Tony Verna

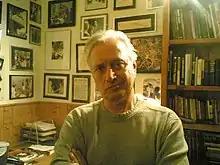
Tony Verna

Anthony F. Verna (November 26, 1933January 18, 2015) was a producer of television sports and entertainment blockbusters.